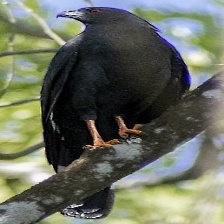
Species: CRANE HAWK
Scientific name: GERANOSPIZA CAERULESCENS